List of birds of Nauru

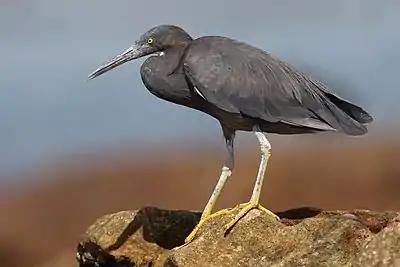
blackish heron with yellow feet on rock

Frigatebirds are large seabirds usually found over tropical oceans. They are large, black and white or completely black, with long wings and deeply forked tails. The males have coloured inflatable throat pouches. They do not swim or walk and cannot take off from a flat surface. Having the largest wingspan to body weight ratio of any bird, they are essentially aerial, able to stay aloft for more than a week.